Tunica-Biloxi

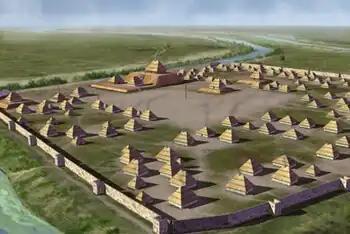
Parkin site, circa 1539. (also known as province of Casqui.) Illustration by Herb Roe

Based on evaluations of the three surviving de Soto narratives for topography, linguistics and cultural traits, combined with archaeological excavations and analysis, most archaeologists and ethnohistorians have agreed to identify the Menard, Walls, Belle Meade, Parkin and Nodena phases as the de Soto-named provinces of "Anilco, Quizquiz, Aquixo, Casqui" and "Pacaha", respectively.